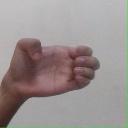
अक्षर: ख